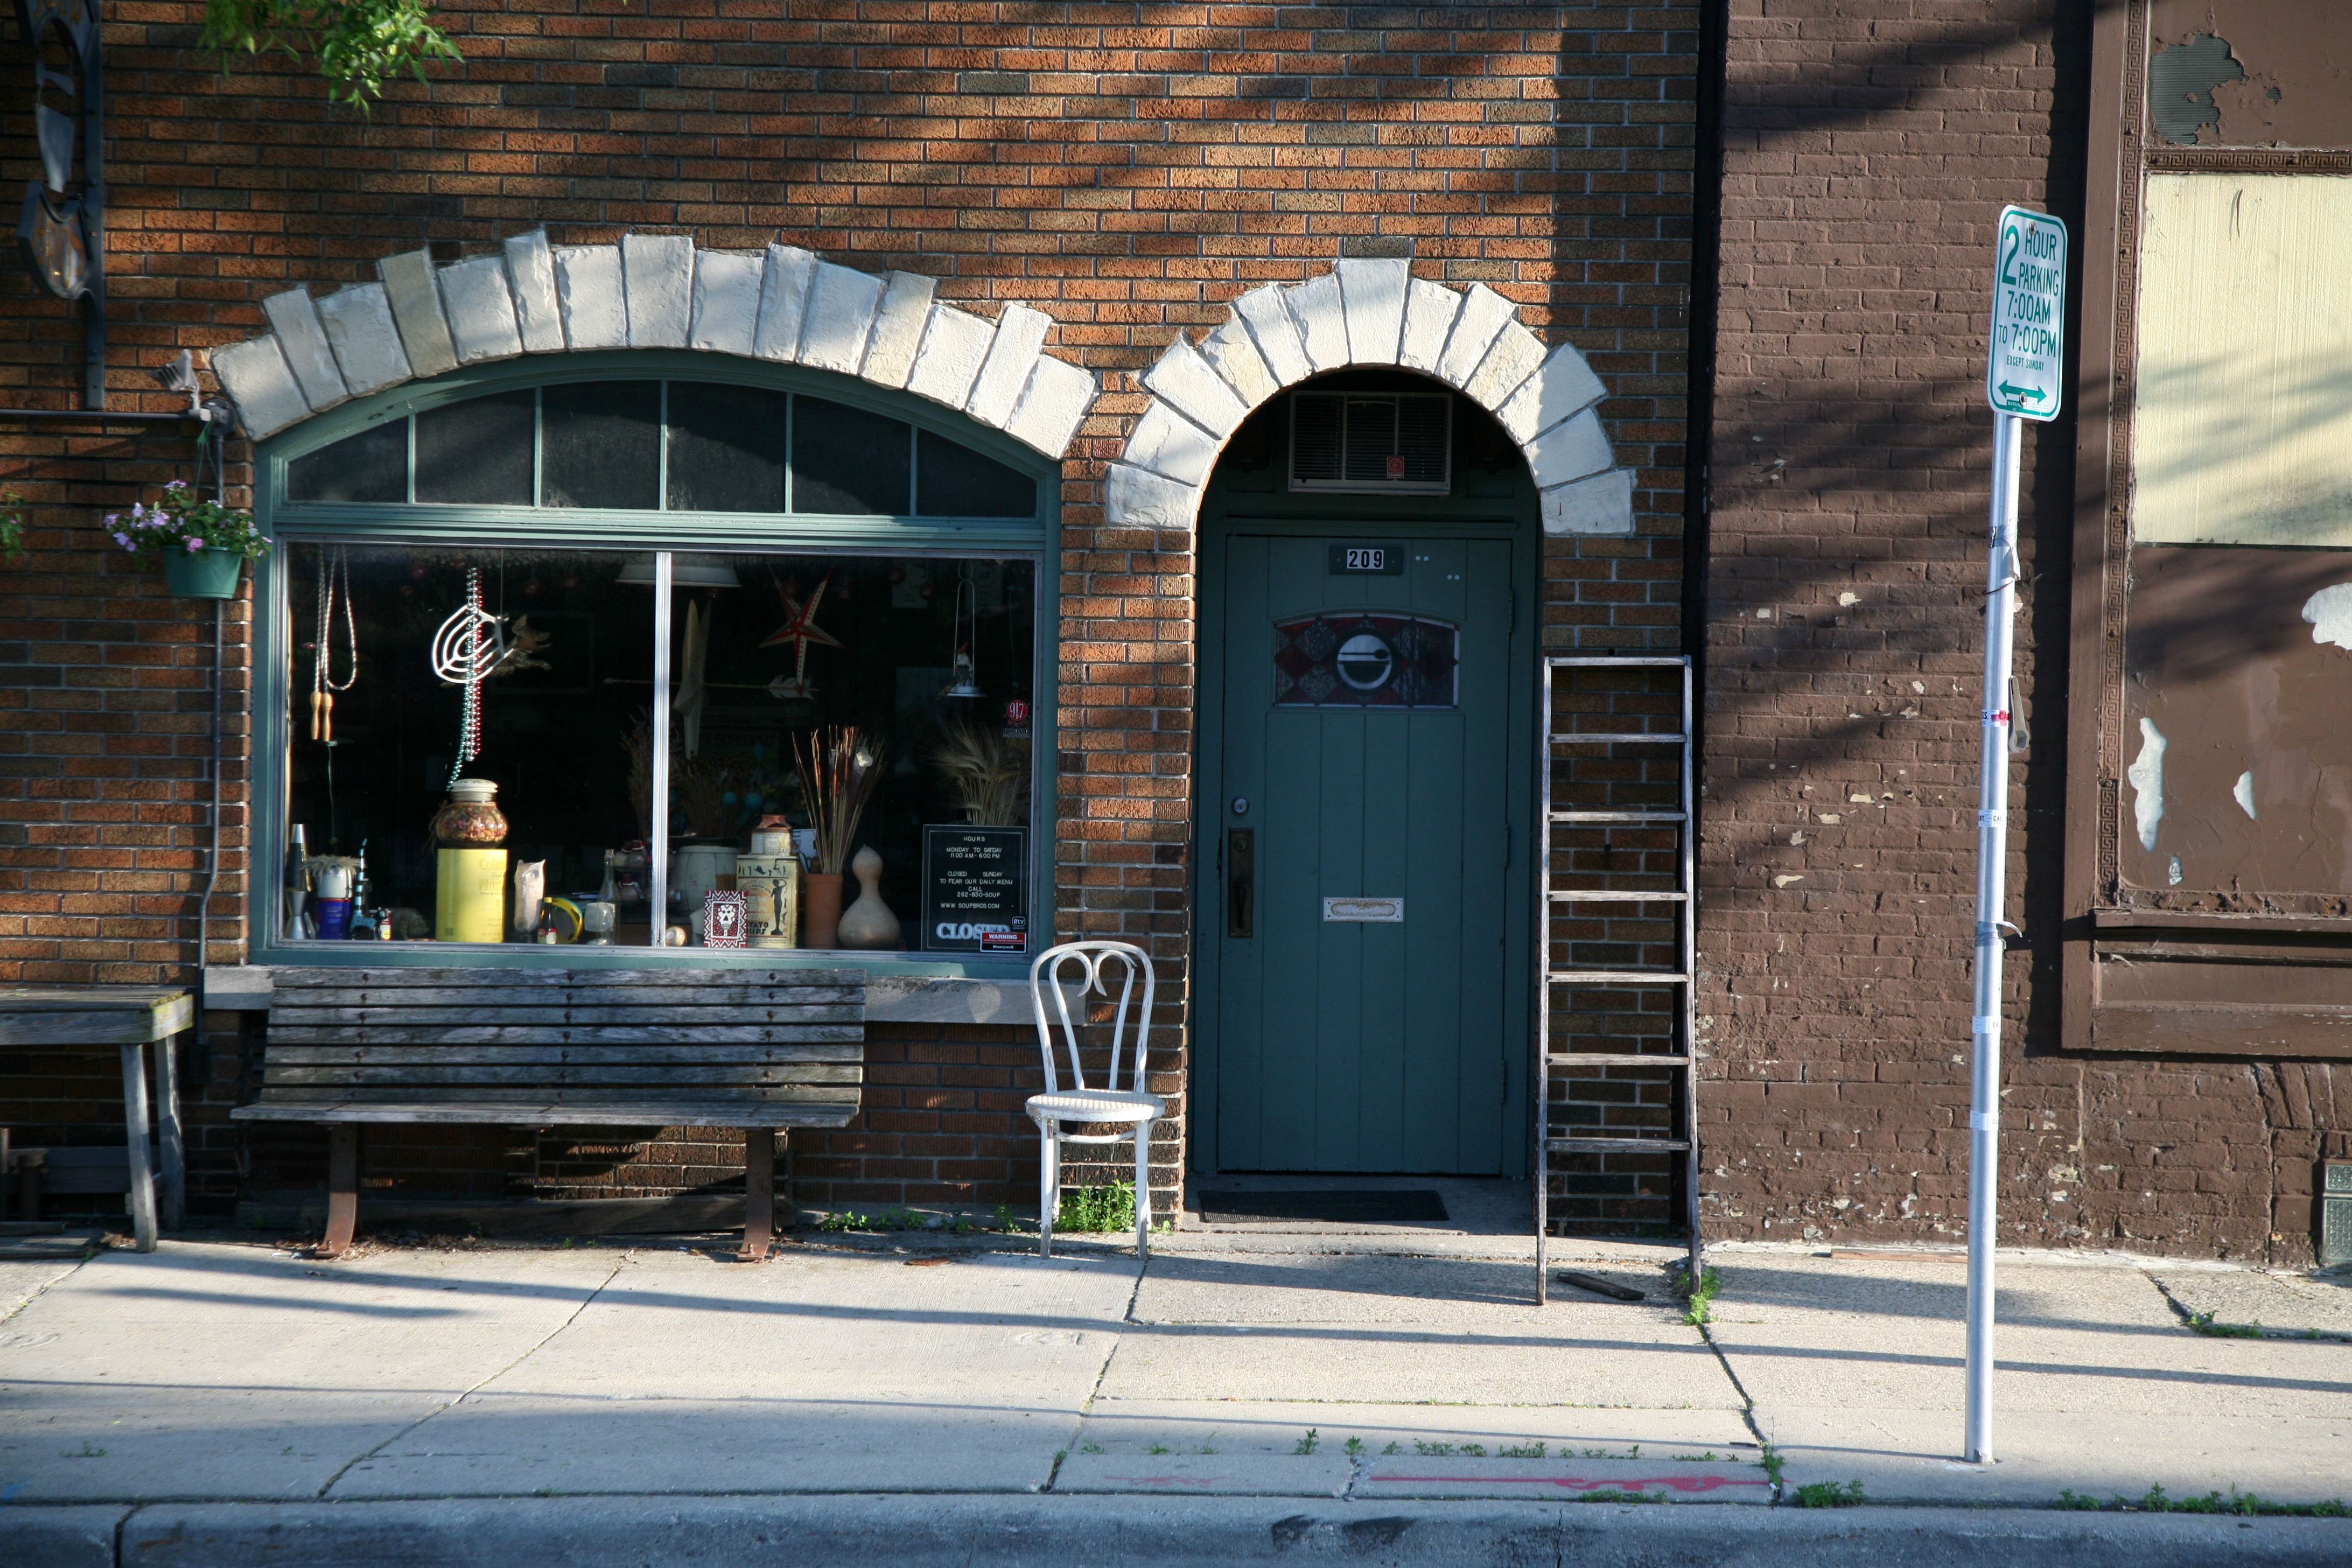
architecture, wood, road, street, window, town, restaurant, city, train, downtown, facade, factory, hilton, infrastructure, buick, wisconsin, milwaukee, urban area